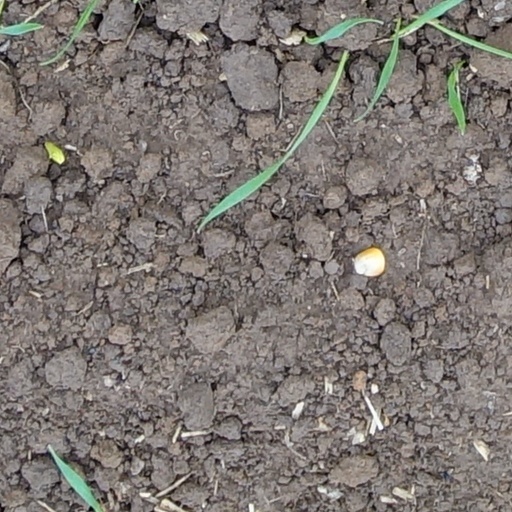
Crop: wheat